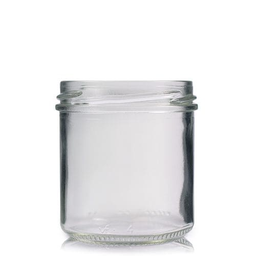
Label: glass